Anna Hamilton

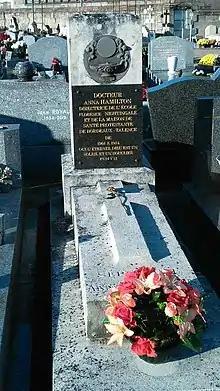
Cimetière de Talence - The grave of Anna Hamilton

Hamilton attended the first International Congress of Nurses meeting in London in 1899. She became superintendent of the Protestant Hospital at Bordeaux (La Maison de santé protestante de Bordeaux) from 1901, and founder of the associated Florence Nightingale School for nurses. She believed it best for a nurse to train nurses, so she hired Englishwoman Catherine Ellston to head the nursing school.